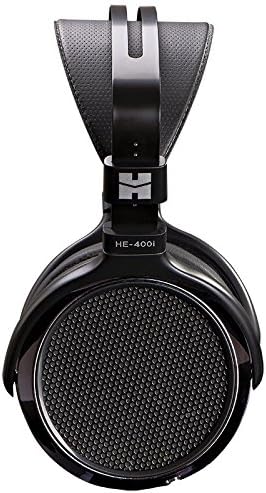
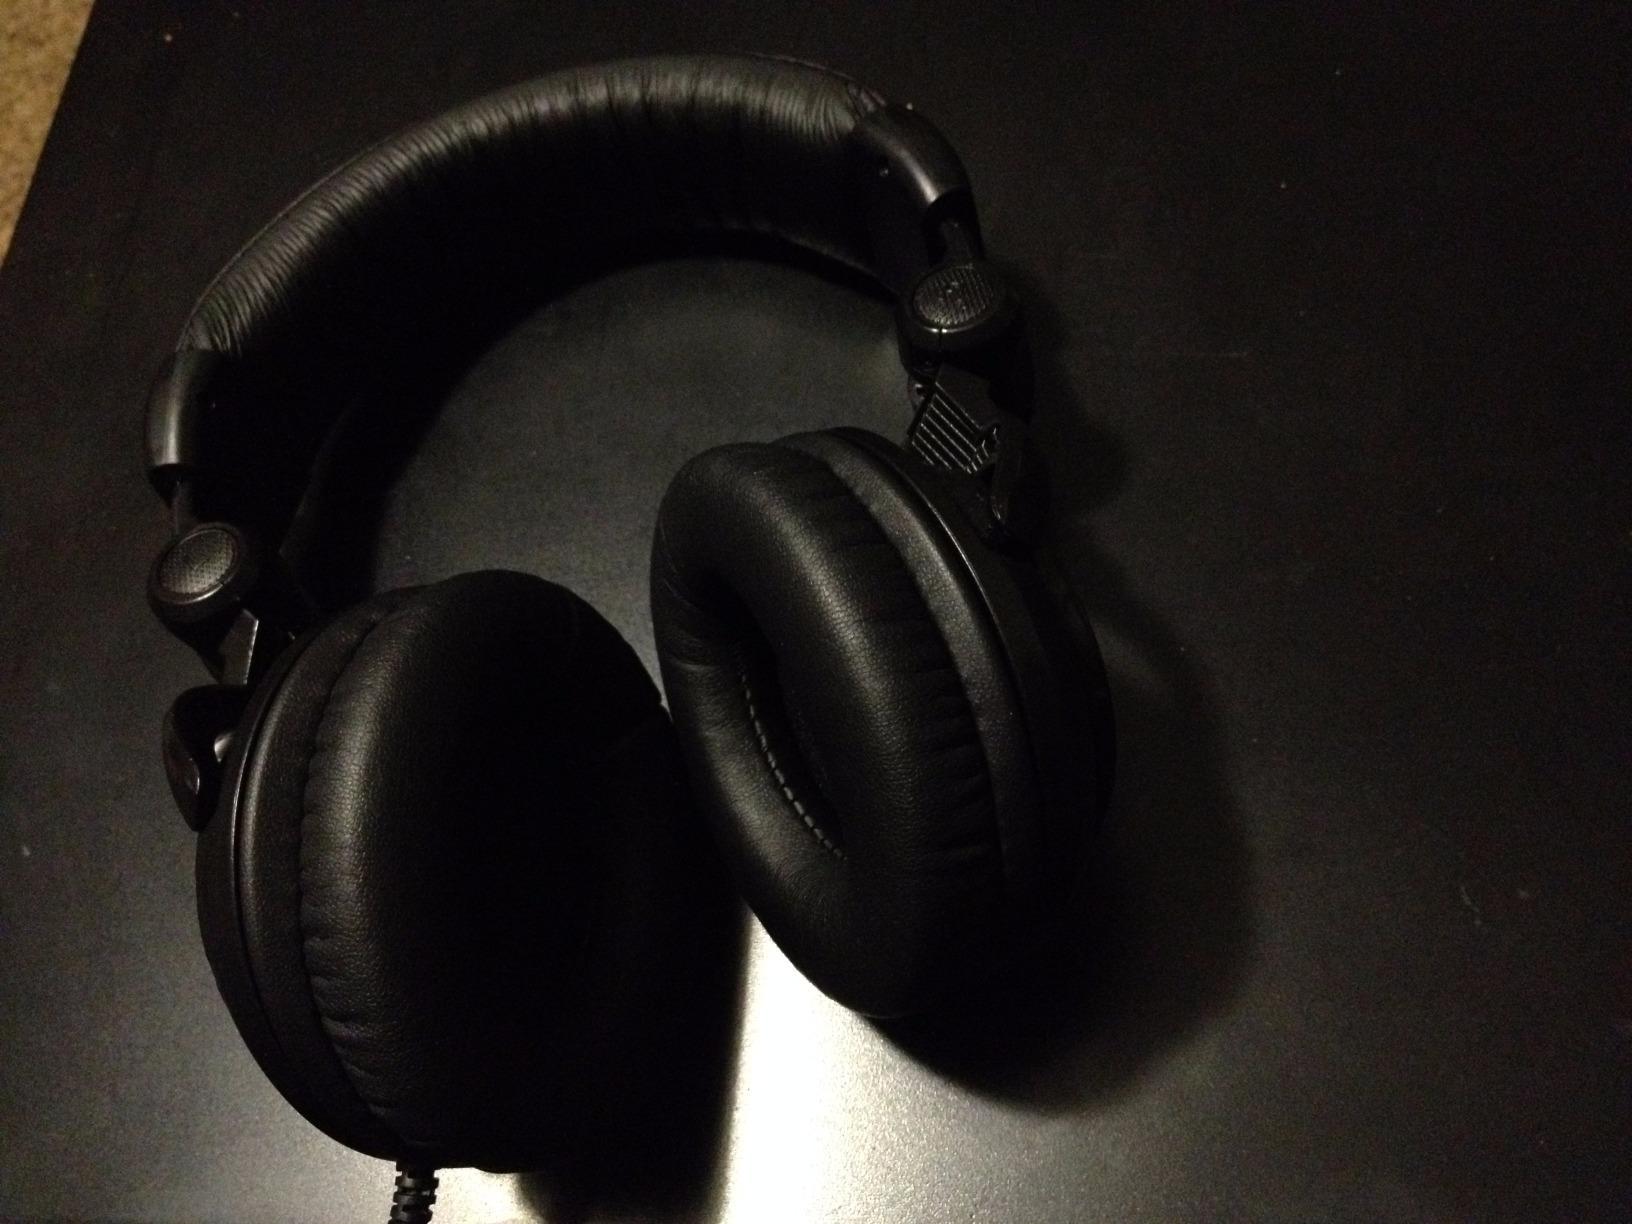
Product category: headphones
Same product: no